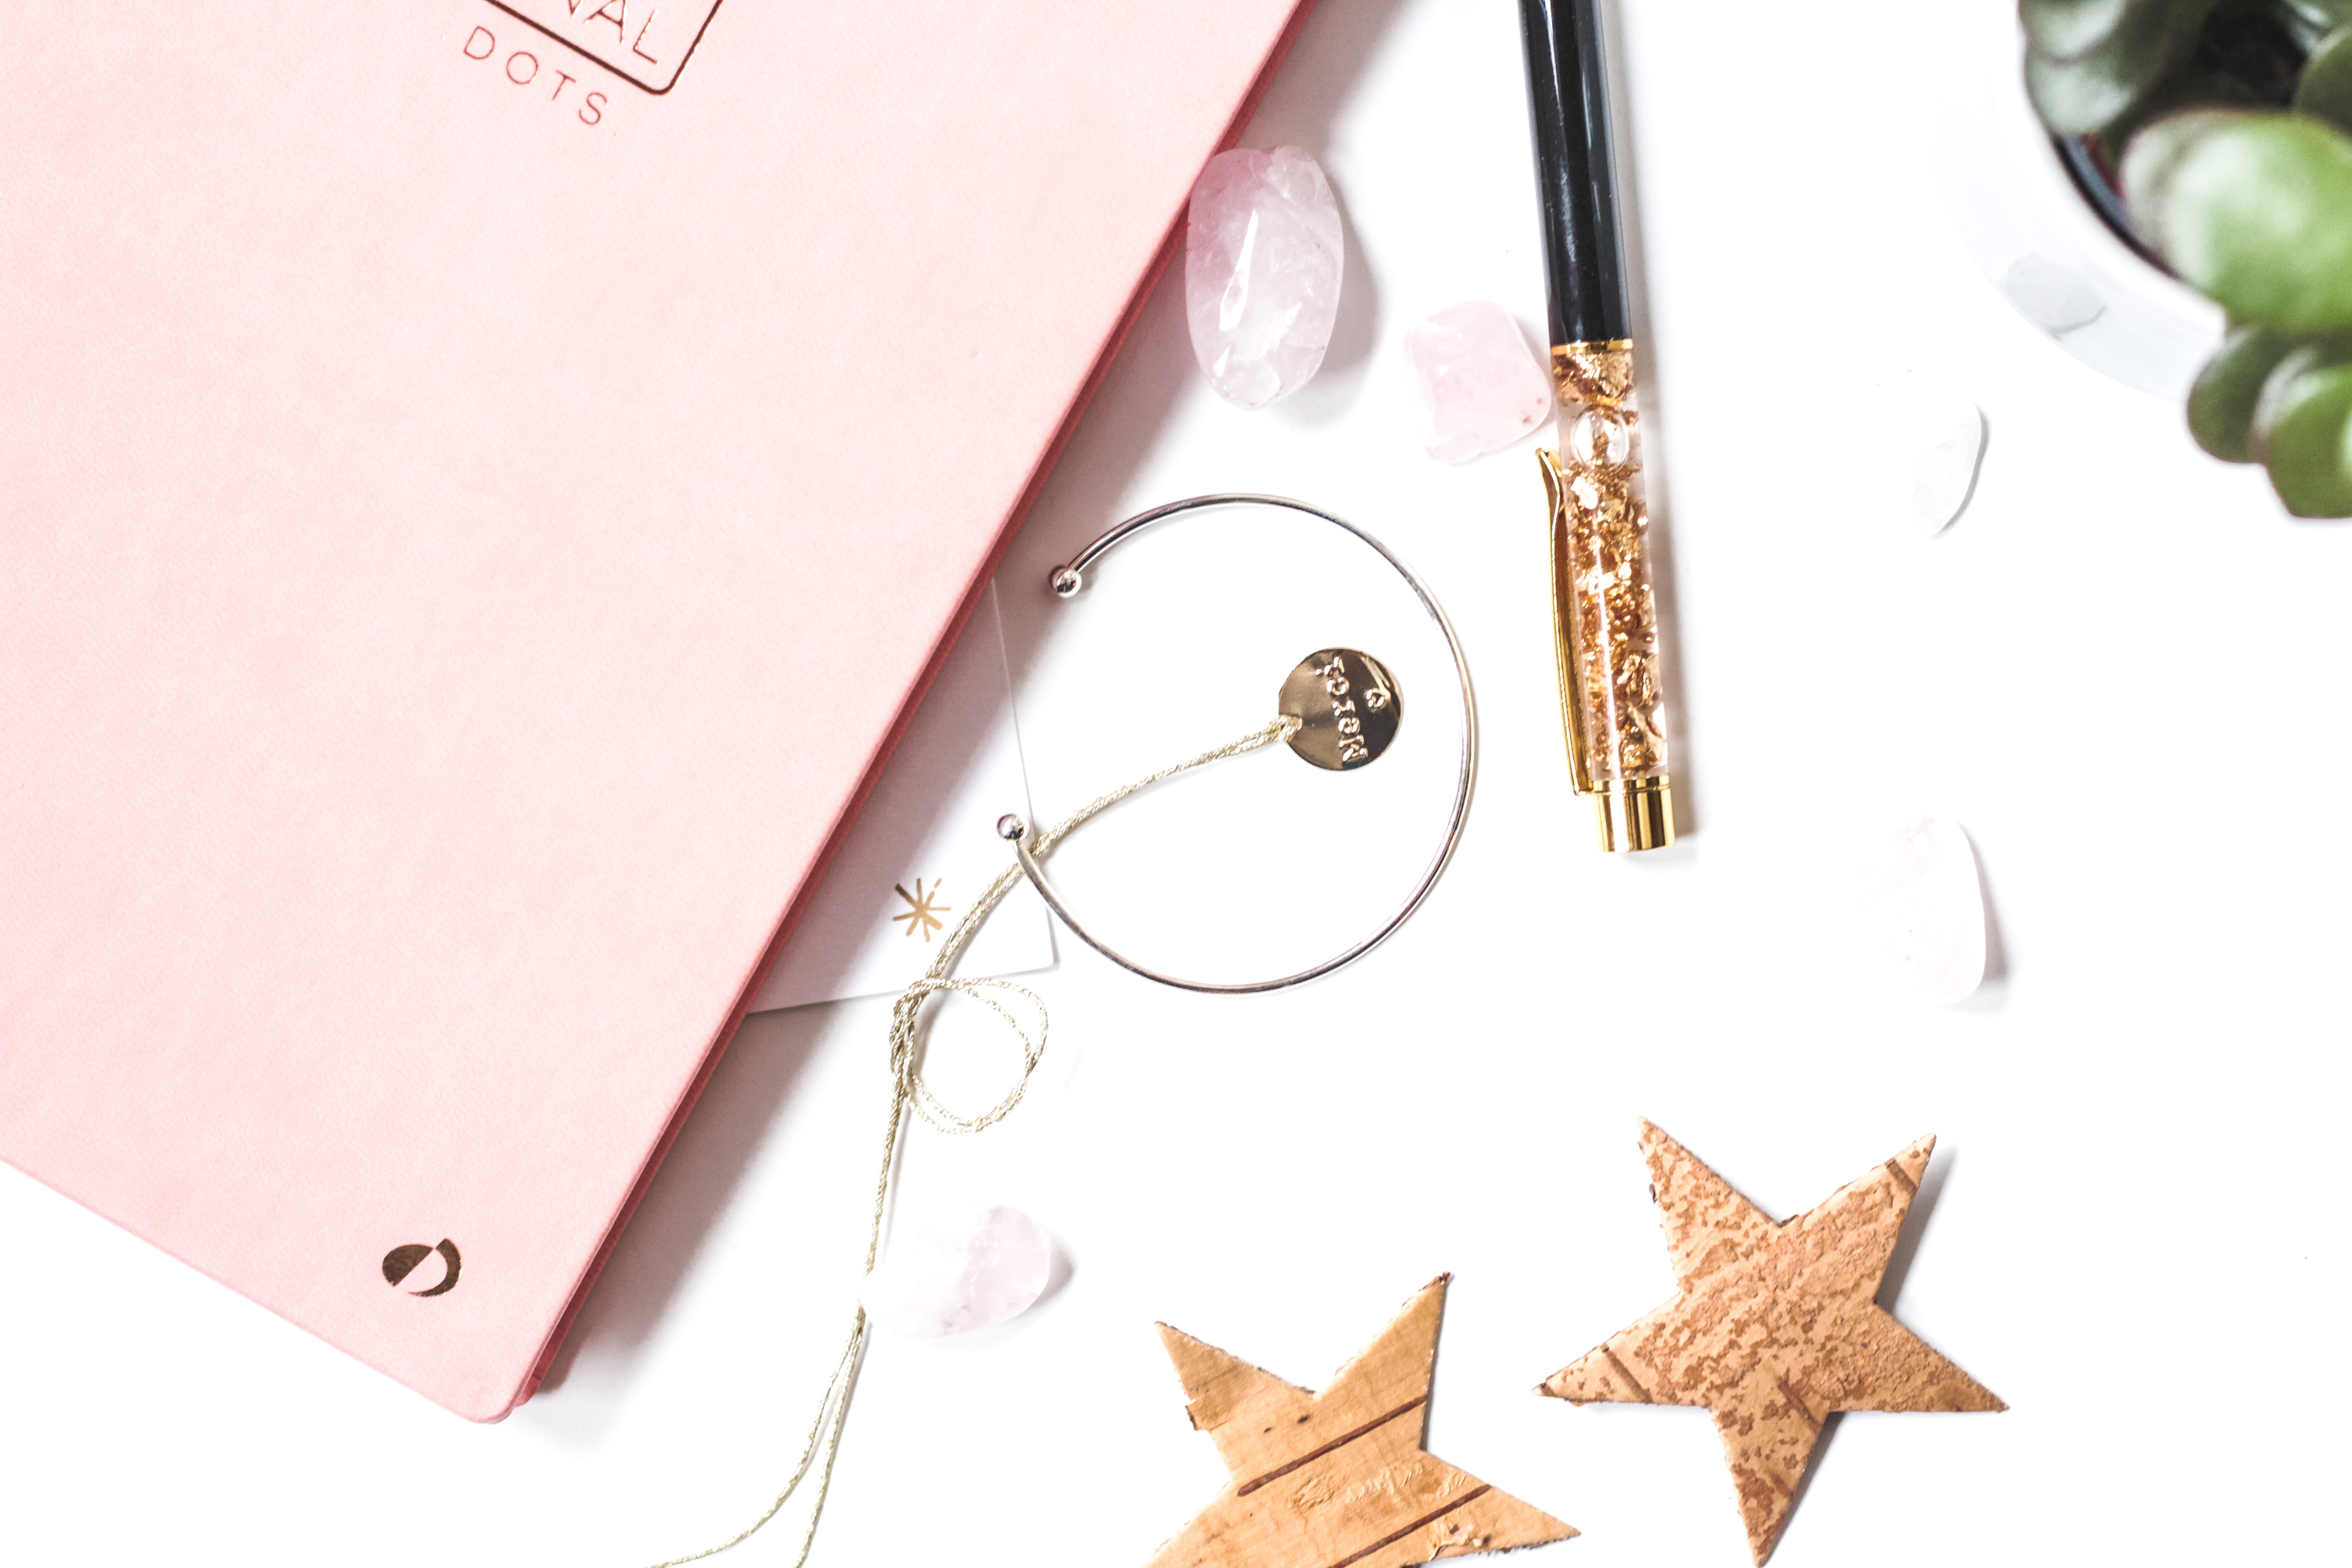
leaf, stationery, fashion accessory, paper, envelope, writing instrument accessory, paper product, drawing, writing